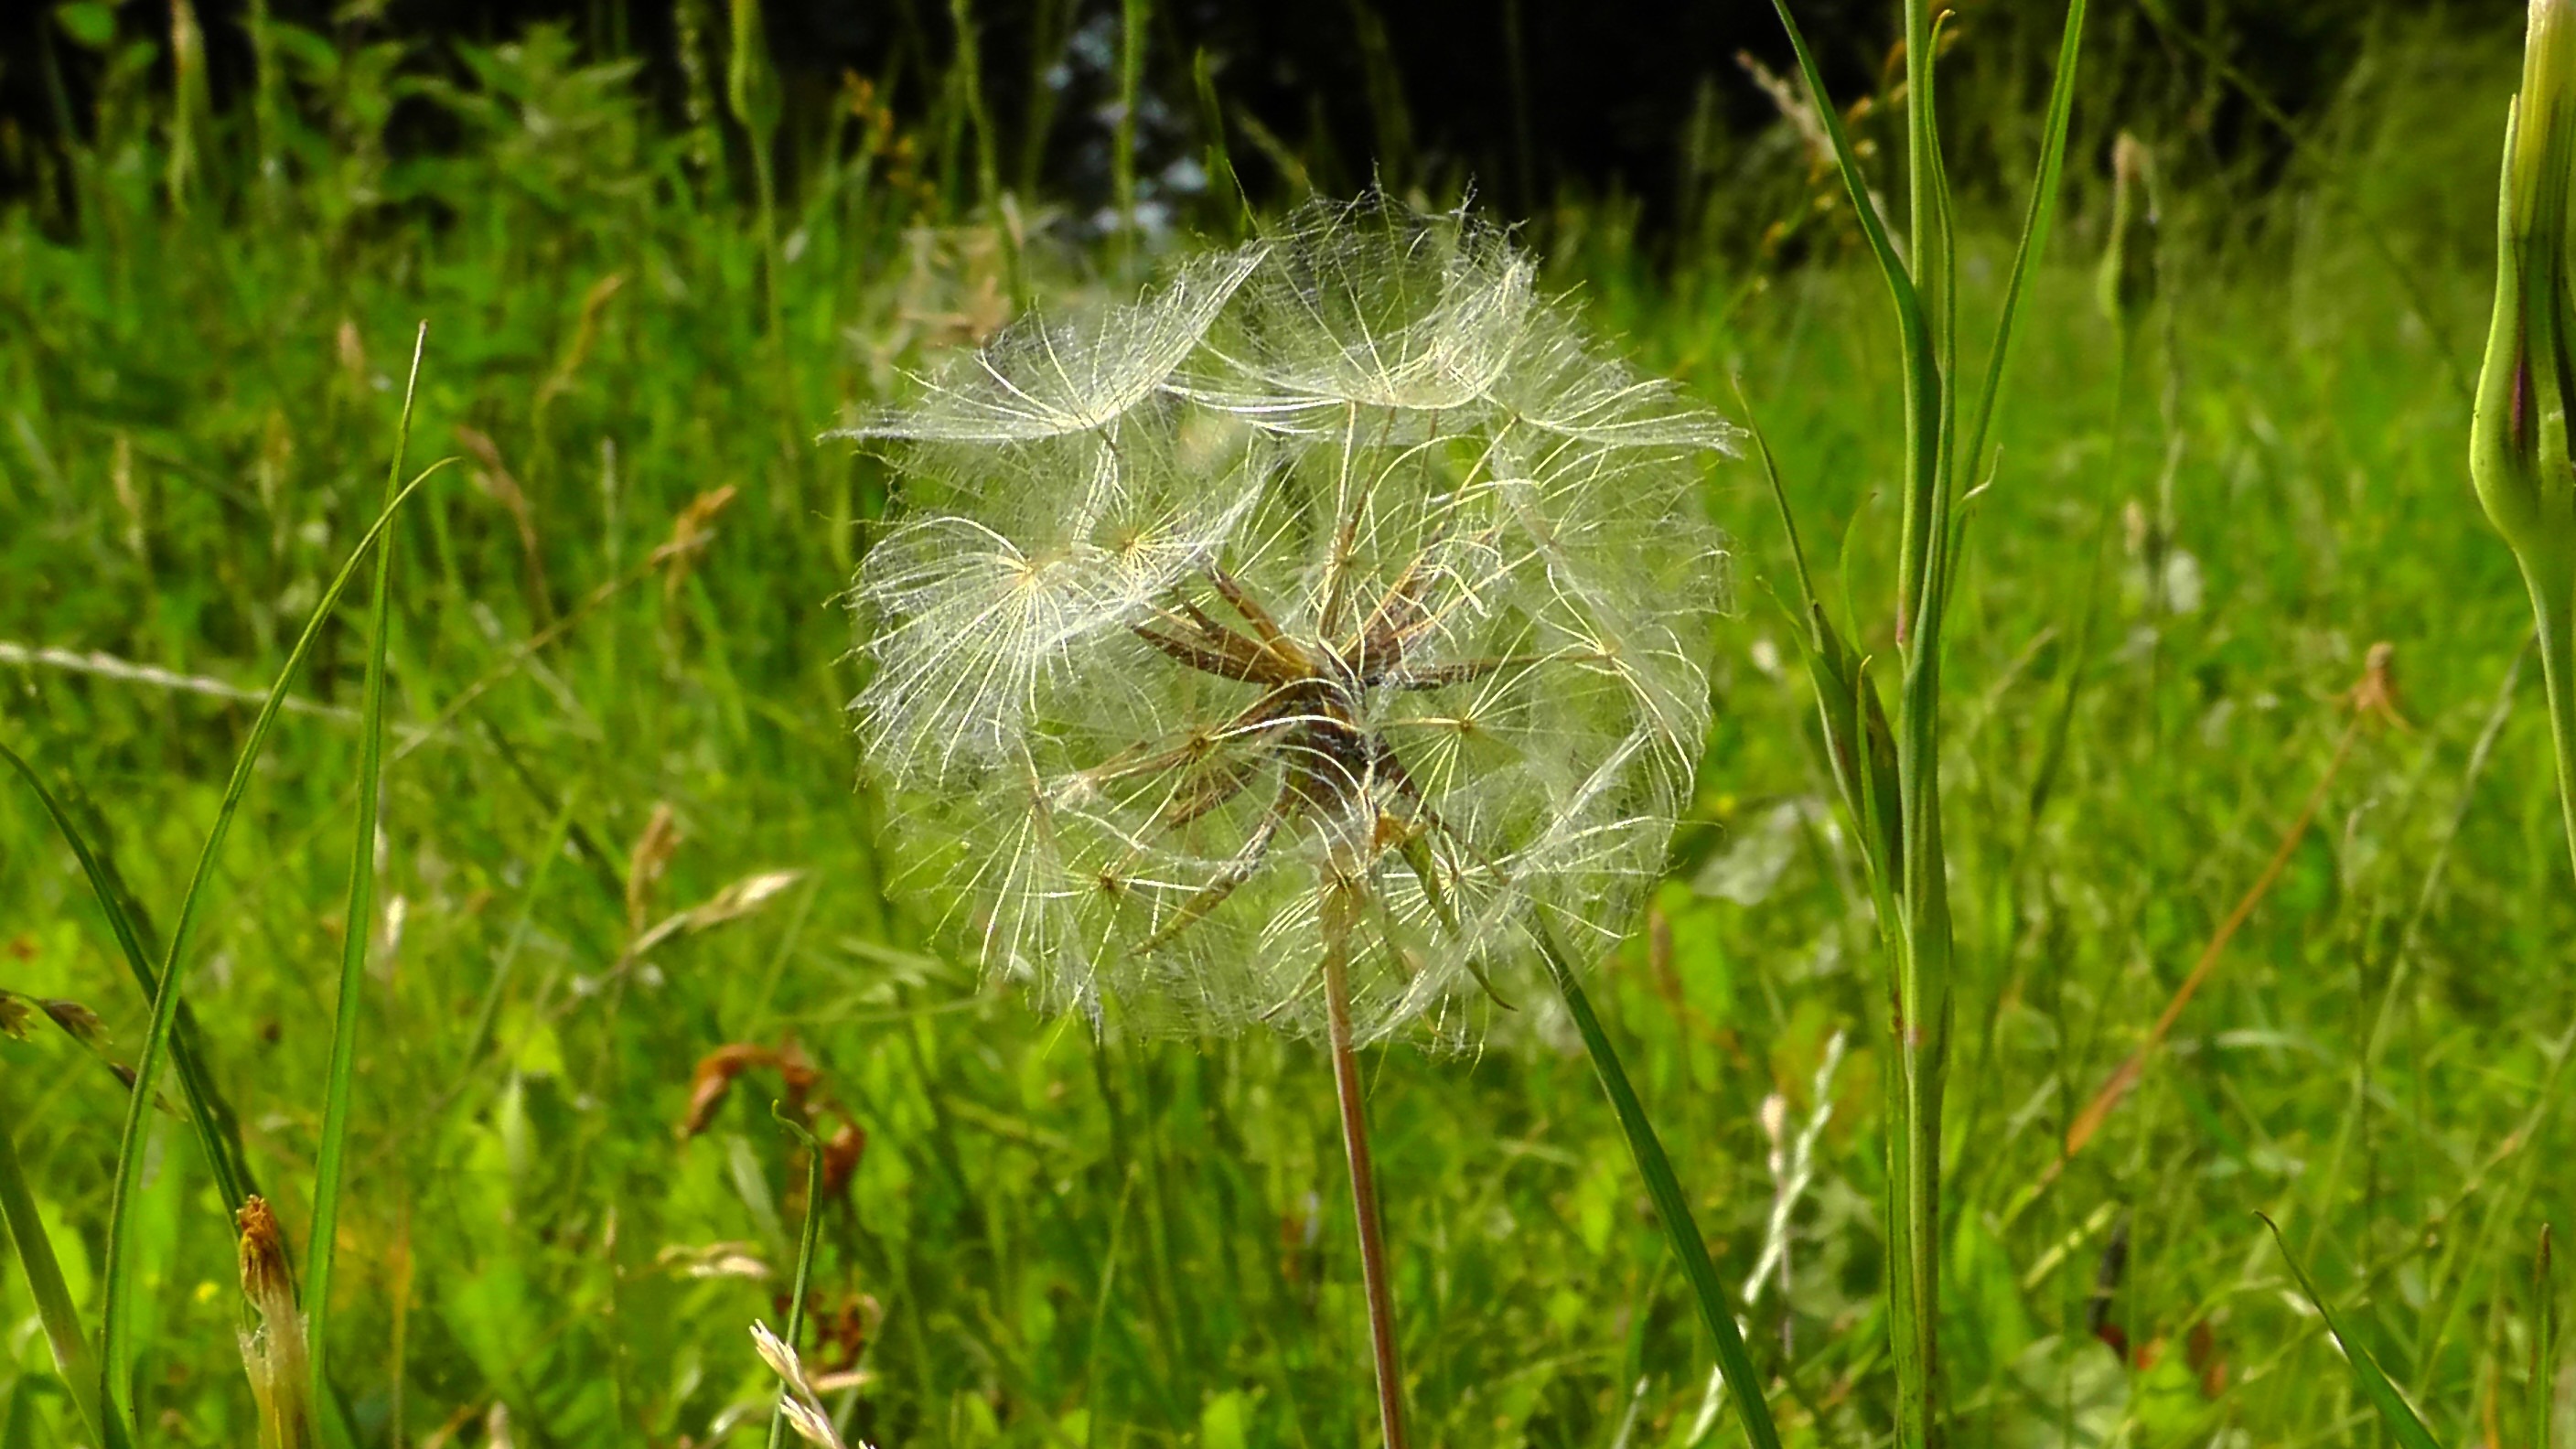
nature, grass, blossom, dew, plant, lawn, meadow, dandelion, prairie, leaf, flower, bloom, summer, wildlife, green, natural, botany, garden, flora, fauna, wild flower, invertebrate, spider web, wildflower, close up, pointed flower, seeds, grassland, of course, moisture, macro photography, flowering plant, daisy family, grass family, plant stem, land plant